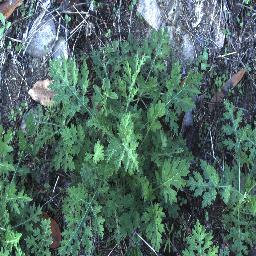
Label: parthenium